Parallel computing

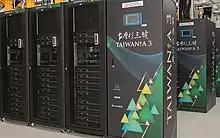
Taiwania 3 of Taiwan, a parallel supercomputing device that joined COVID-19 research

Understanding data dependencies is fundamental in implementing parallel algorithms. No program can run more quickly than the longest chain of dependent calculations (known as the critical path), since calculations that depend upon prior calculations in the chain must be executed in order. However, most algorithms do not consist of just a long chain of dependent calculations; there are usually opportunities to execute independent calculations in parallel.